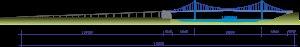
Le pont d'Aquitaine est un pont suspendu situé sur la rocade de Bordeaux, dans le département de la Gironde et la région Nouvelle-Aquitaine. Il relie les villes de Lormont et de Bordeaux par-dessus la Garonne. Le pont fut terminé en 1967 et a une portée de 394 m pour une longueur de 1 767 m. C'est le dernier pont sur la Garonne avant son estuaire, la Gironde, et l'océan Atlantique.